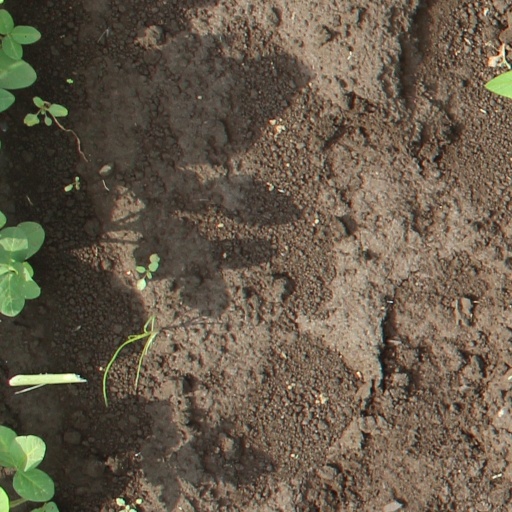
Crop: soybean